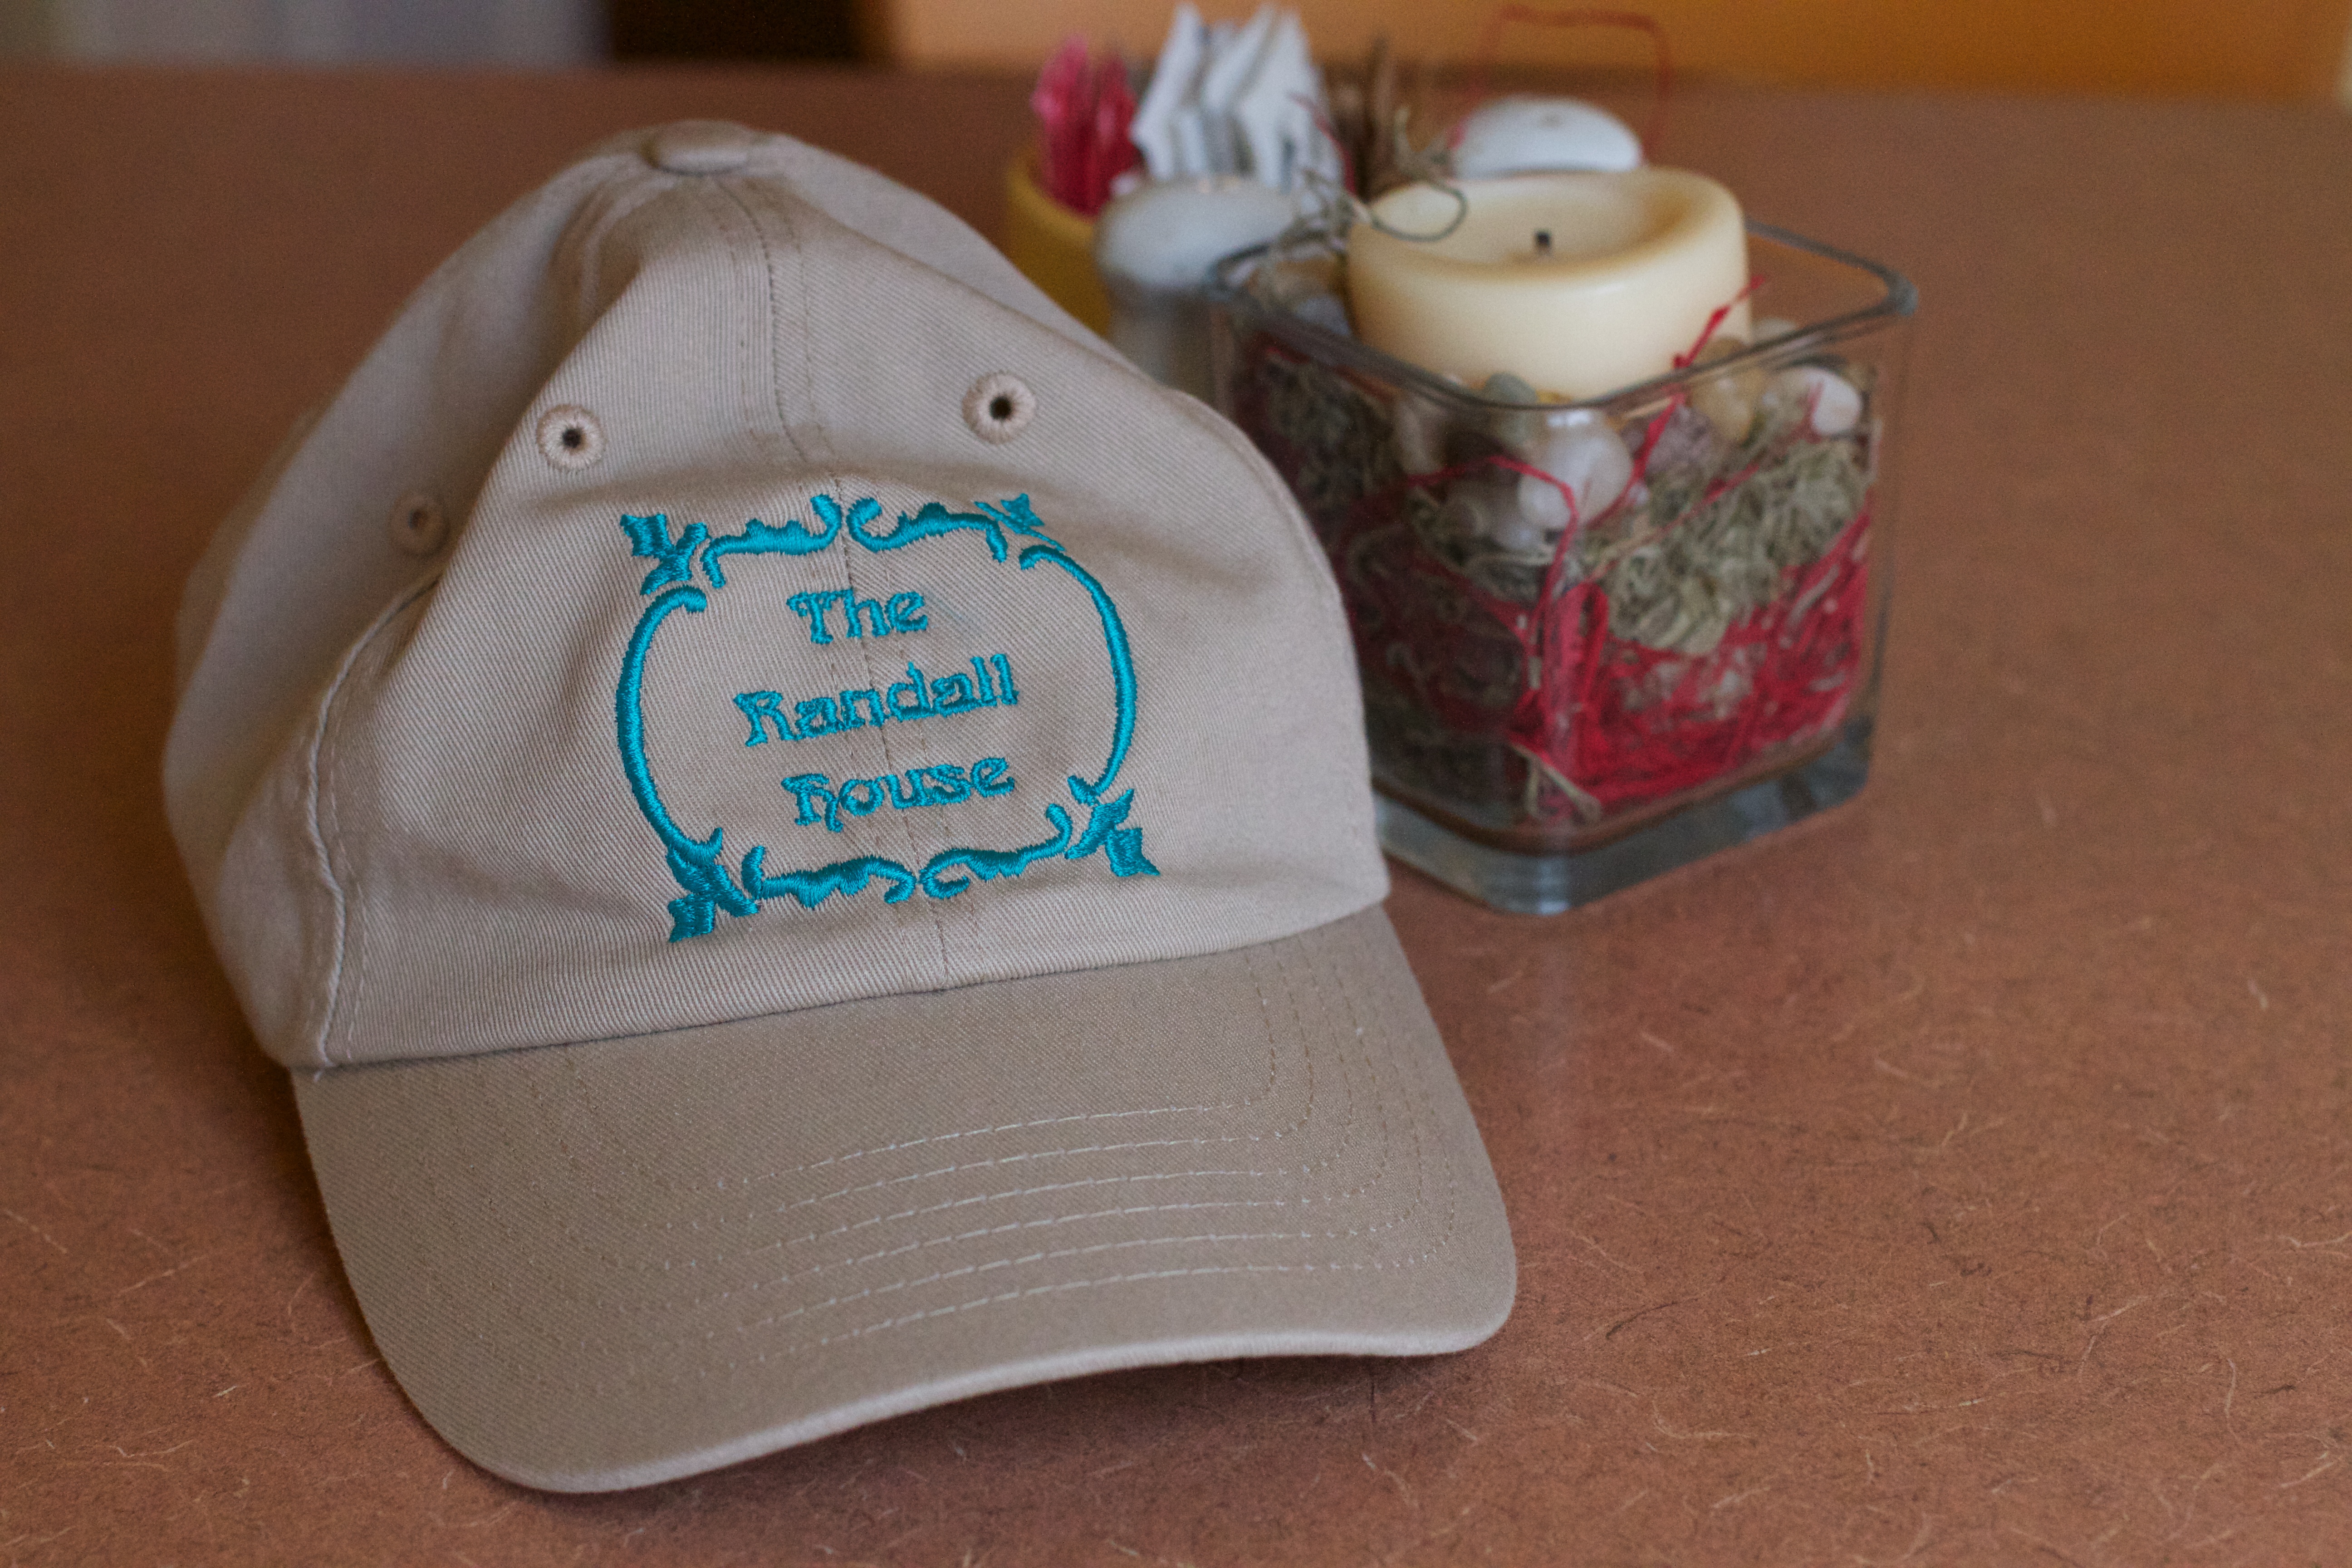
product, art, randallhouse